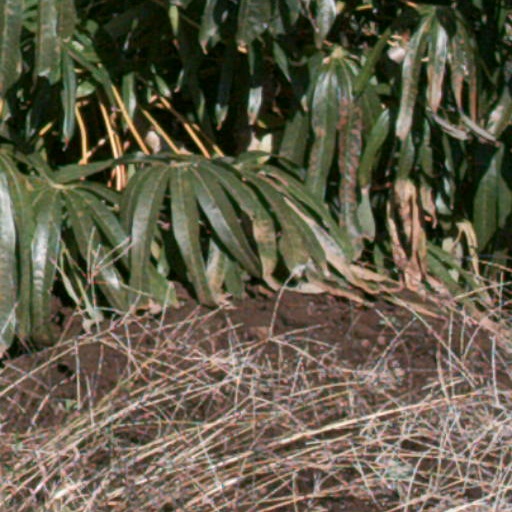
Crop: cassava